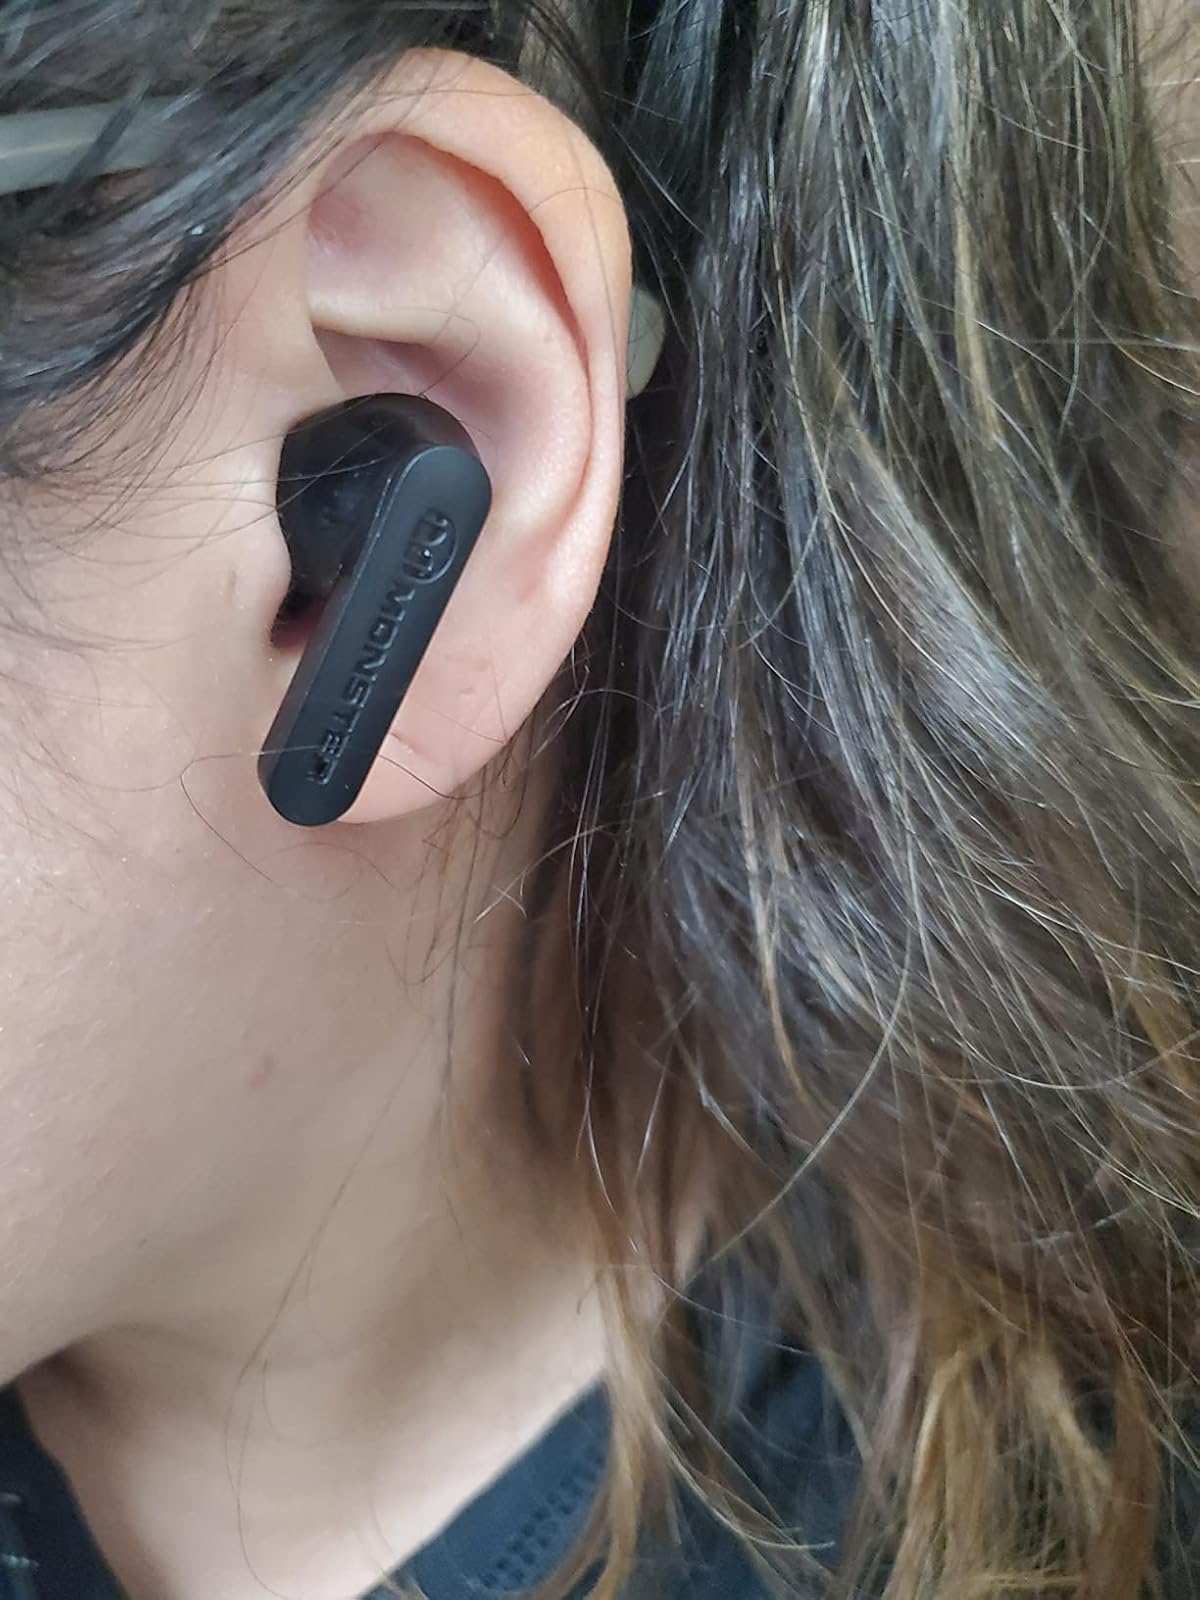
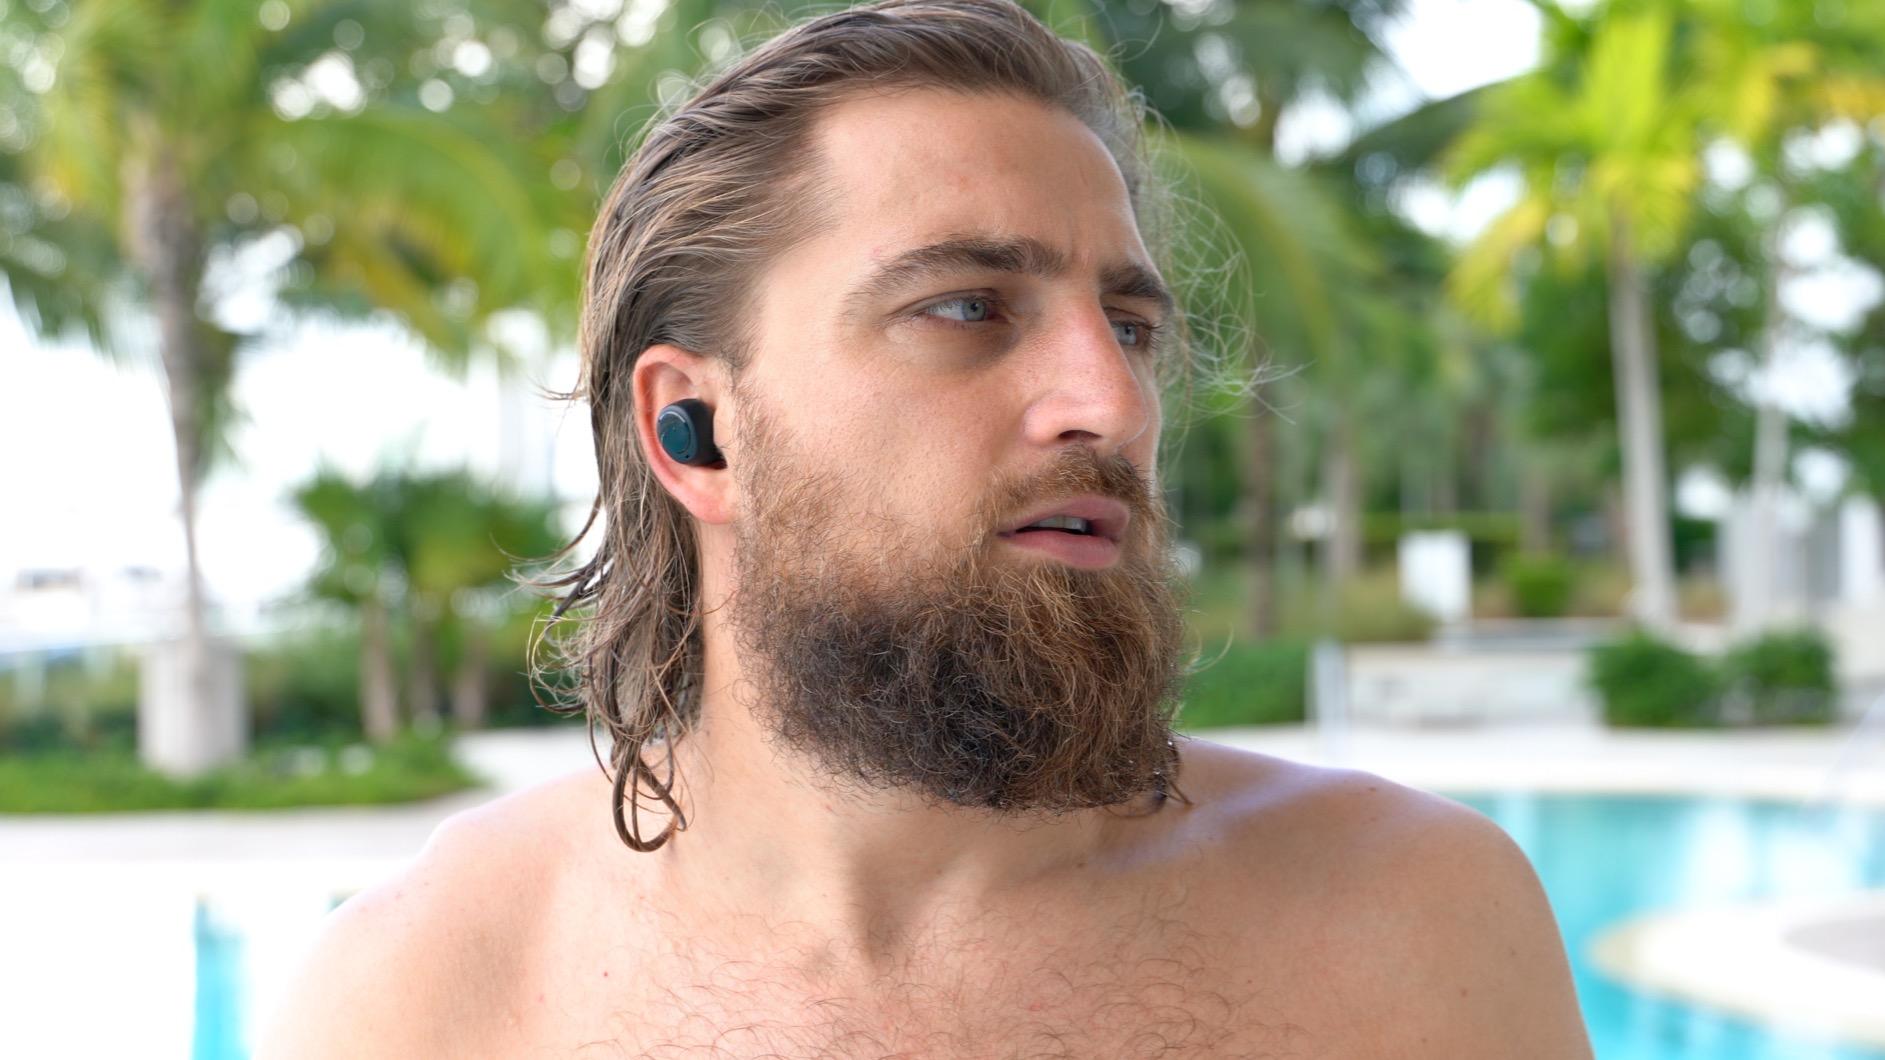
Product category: earbuds
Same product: no